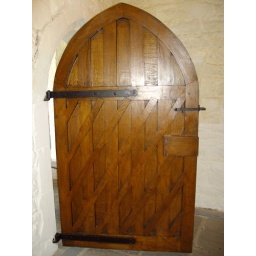
Yes! it's another door in cahir castle